April 2014 lunar eclipse

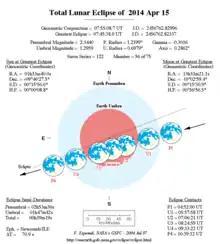
NASA chart of the eclipse

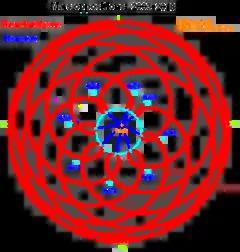
The planet Mars was near opposition, as shown in this geo-centered motion of Mars from 2003 to 2018.

On April 15, 2014, the Moon passed through the southern part of the Earth's umbral shadow. It was visible over most of the western hemisphere, including eastern Australia, New Zealand, the Pacific Ocean, and the Americas. In the western Pacific, the first half of the eclipse occurred before moonrise. In Europe and Africa, the eclipse began just before moonset. Mars, which had just passed its opposition, appeared at magnitude -1.5 about 9.5° northwest of the Moon. Spica was 2° to the west, while Arcturus was 32° north. Saturn was 26° east and Antares 44° southeast.